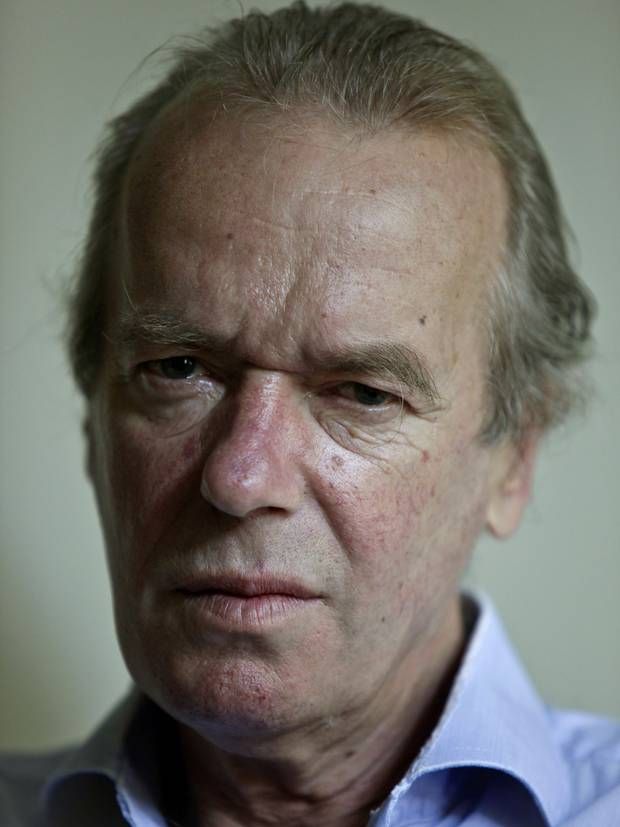
Label: Colored